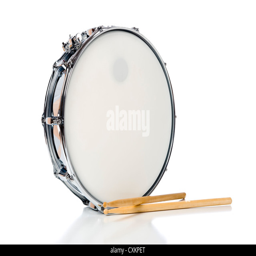
a new silver snare drum with sticks on a white background